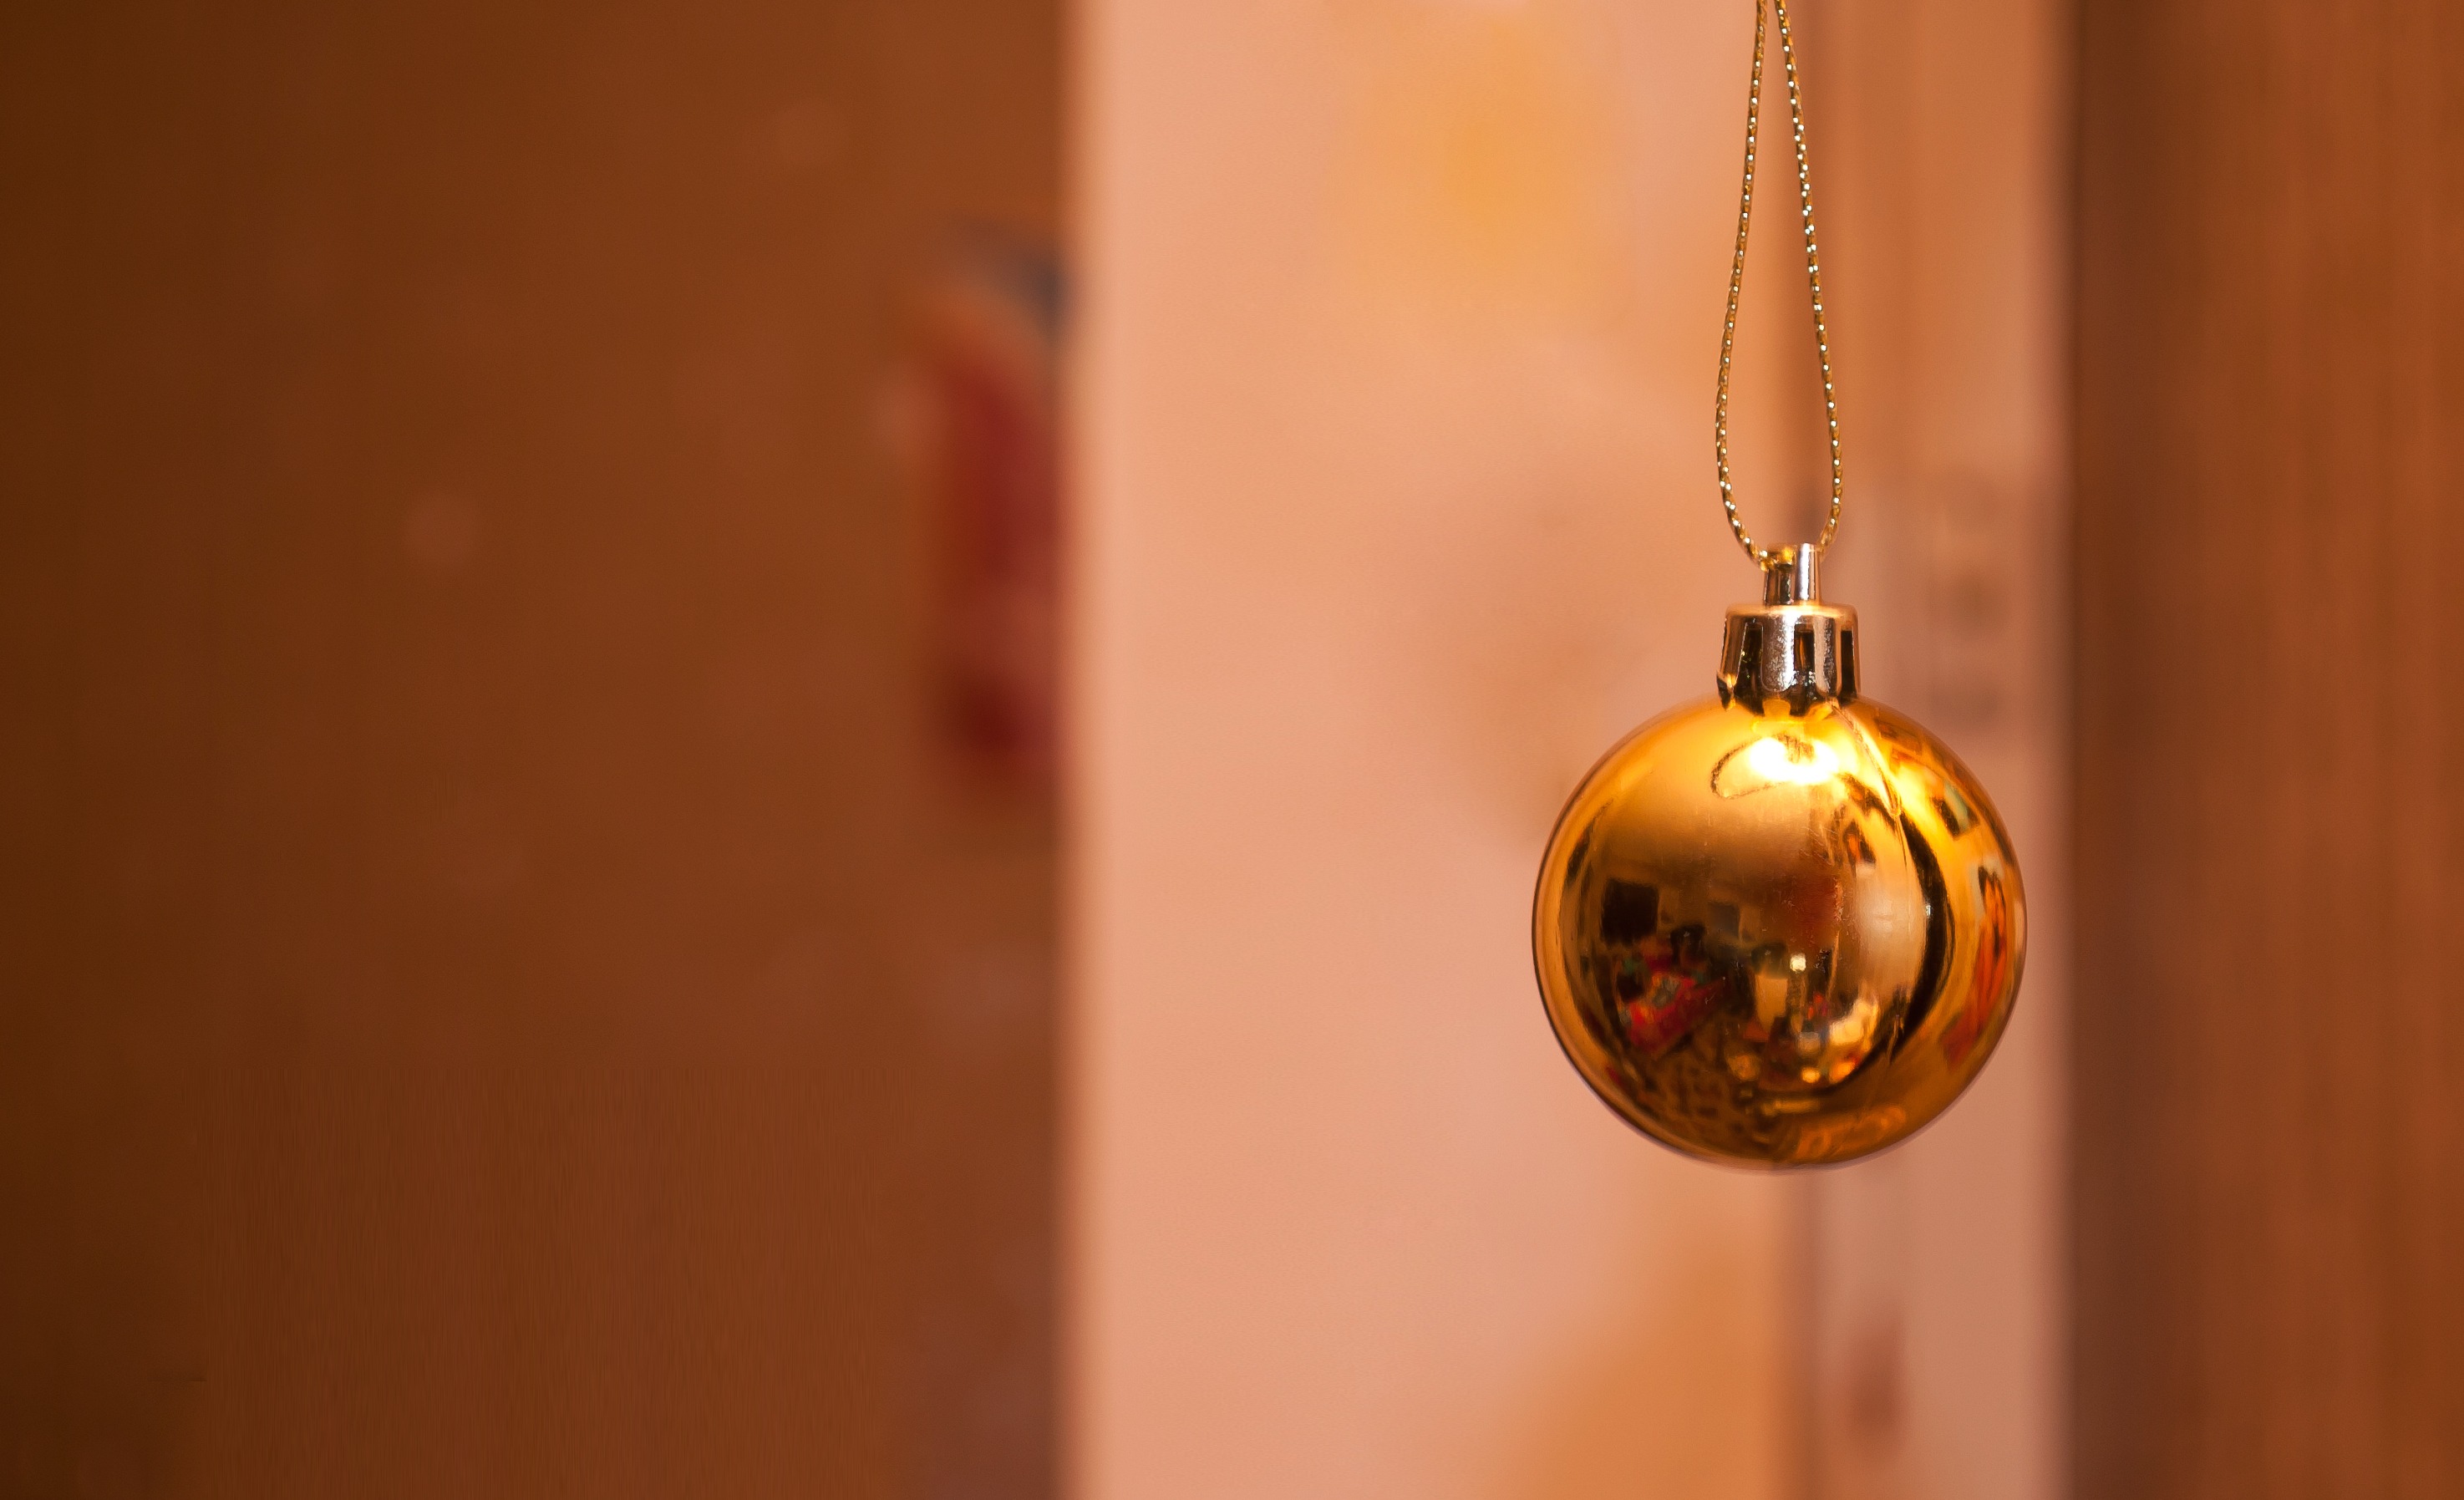
light, glass, decoration, golden, holiday, hanging, yellow, christmas, lighting, festive, bauble, ornament, celebrate, jewellery, decorative, seasonal, ball, light fixture, sphere, ornamental, december, shiny, xmas, merry, decorate